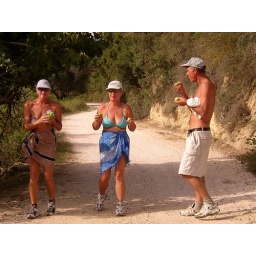
Taking a walk from Kleismata to Spartia in Kefalonia, and eating figs picked from the trees along the road. August 2002.